Zia Pueblo, New Mexico

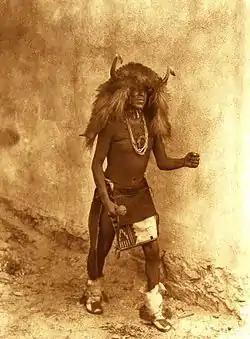
Zia buffalo dancer

Zia Pueblo (Eastern Keres: Tsi'ya, Ts'iiy'a) is a census-designated place (CDP) in Sandoval County, New Mexico, United States. The population was 646 at the 2000 census, with 310 males and 336 females. The pueblo after which the CDP is named is included within the CDP; it is listed on the National Register of Historic Places.